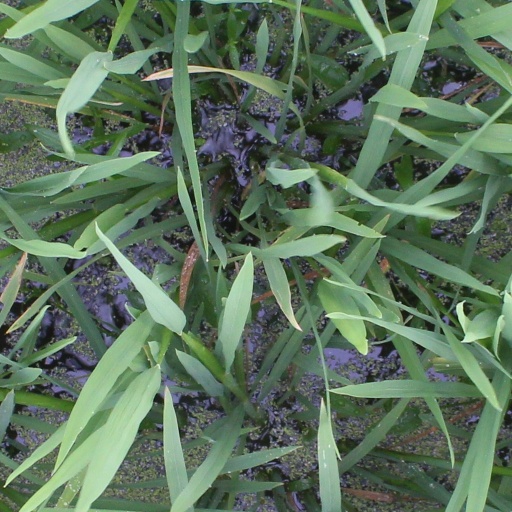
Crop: rice